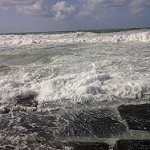
Label: sea